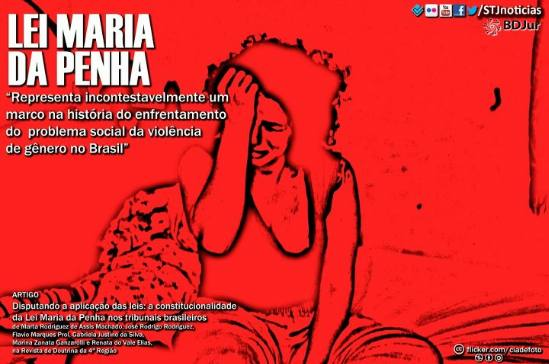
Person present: Yes